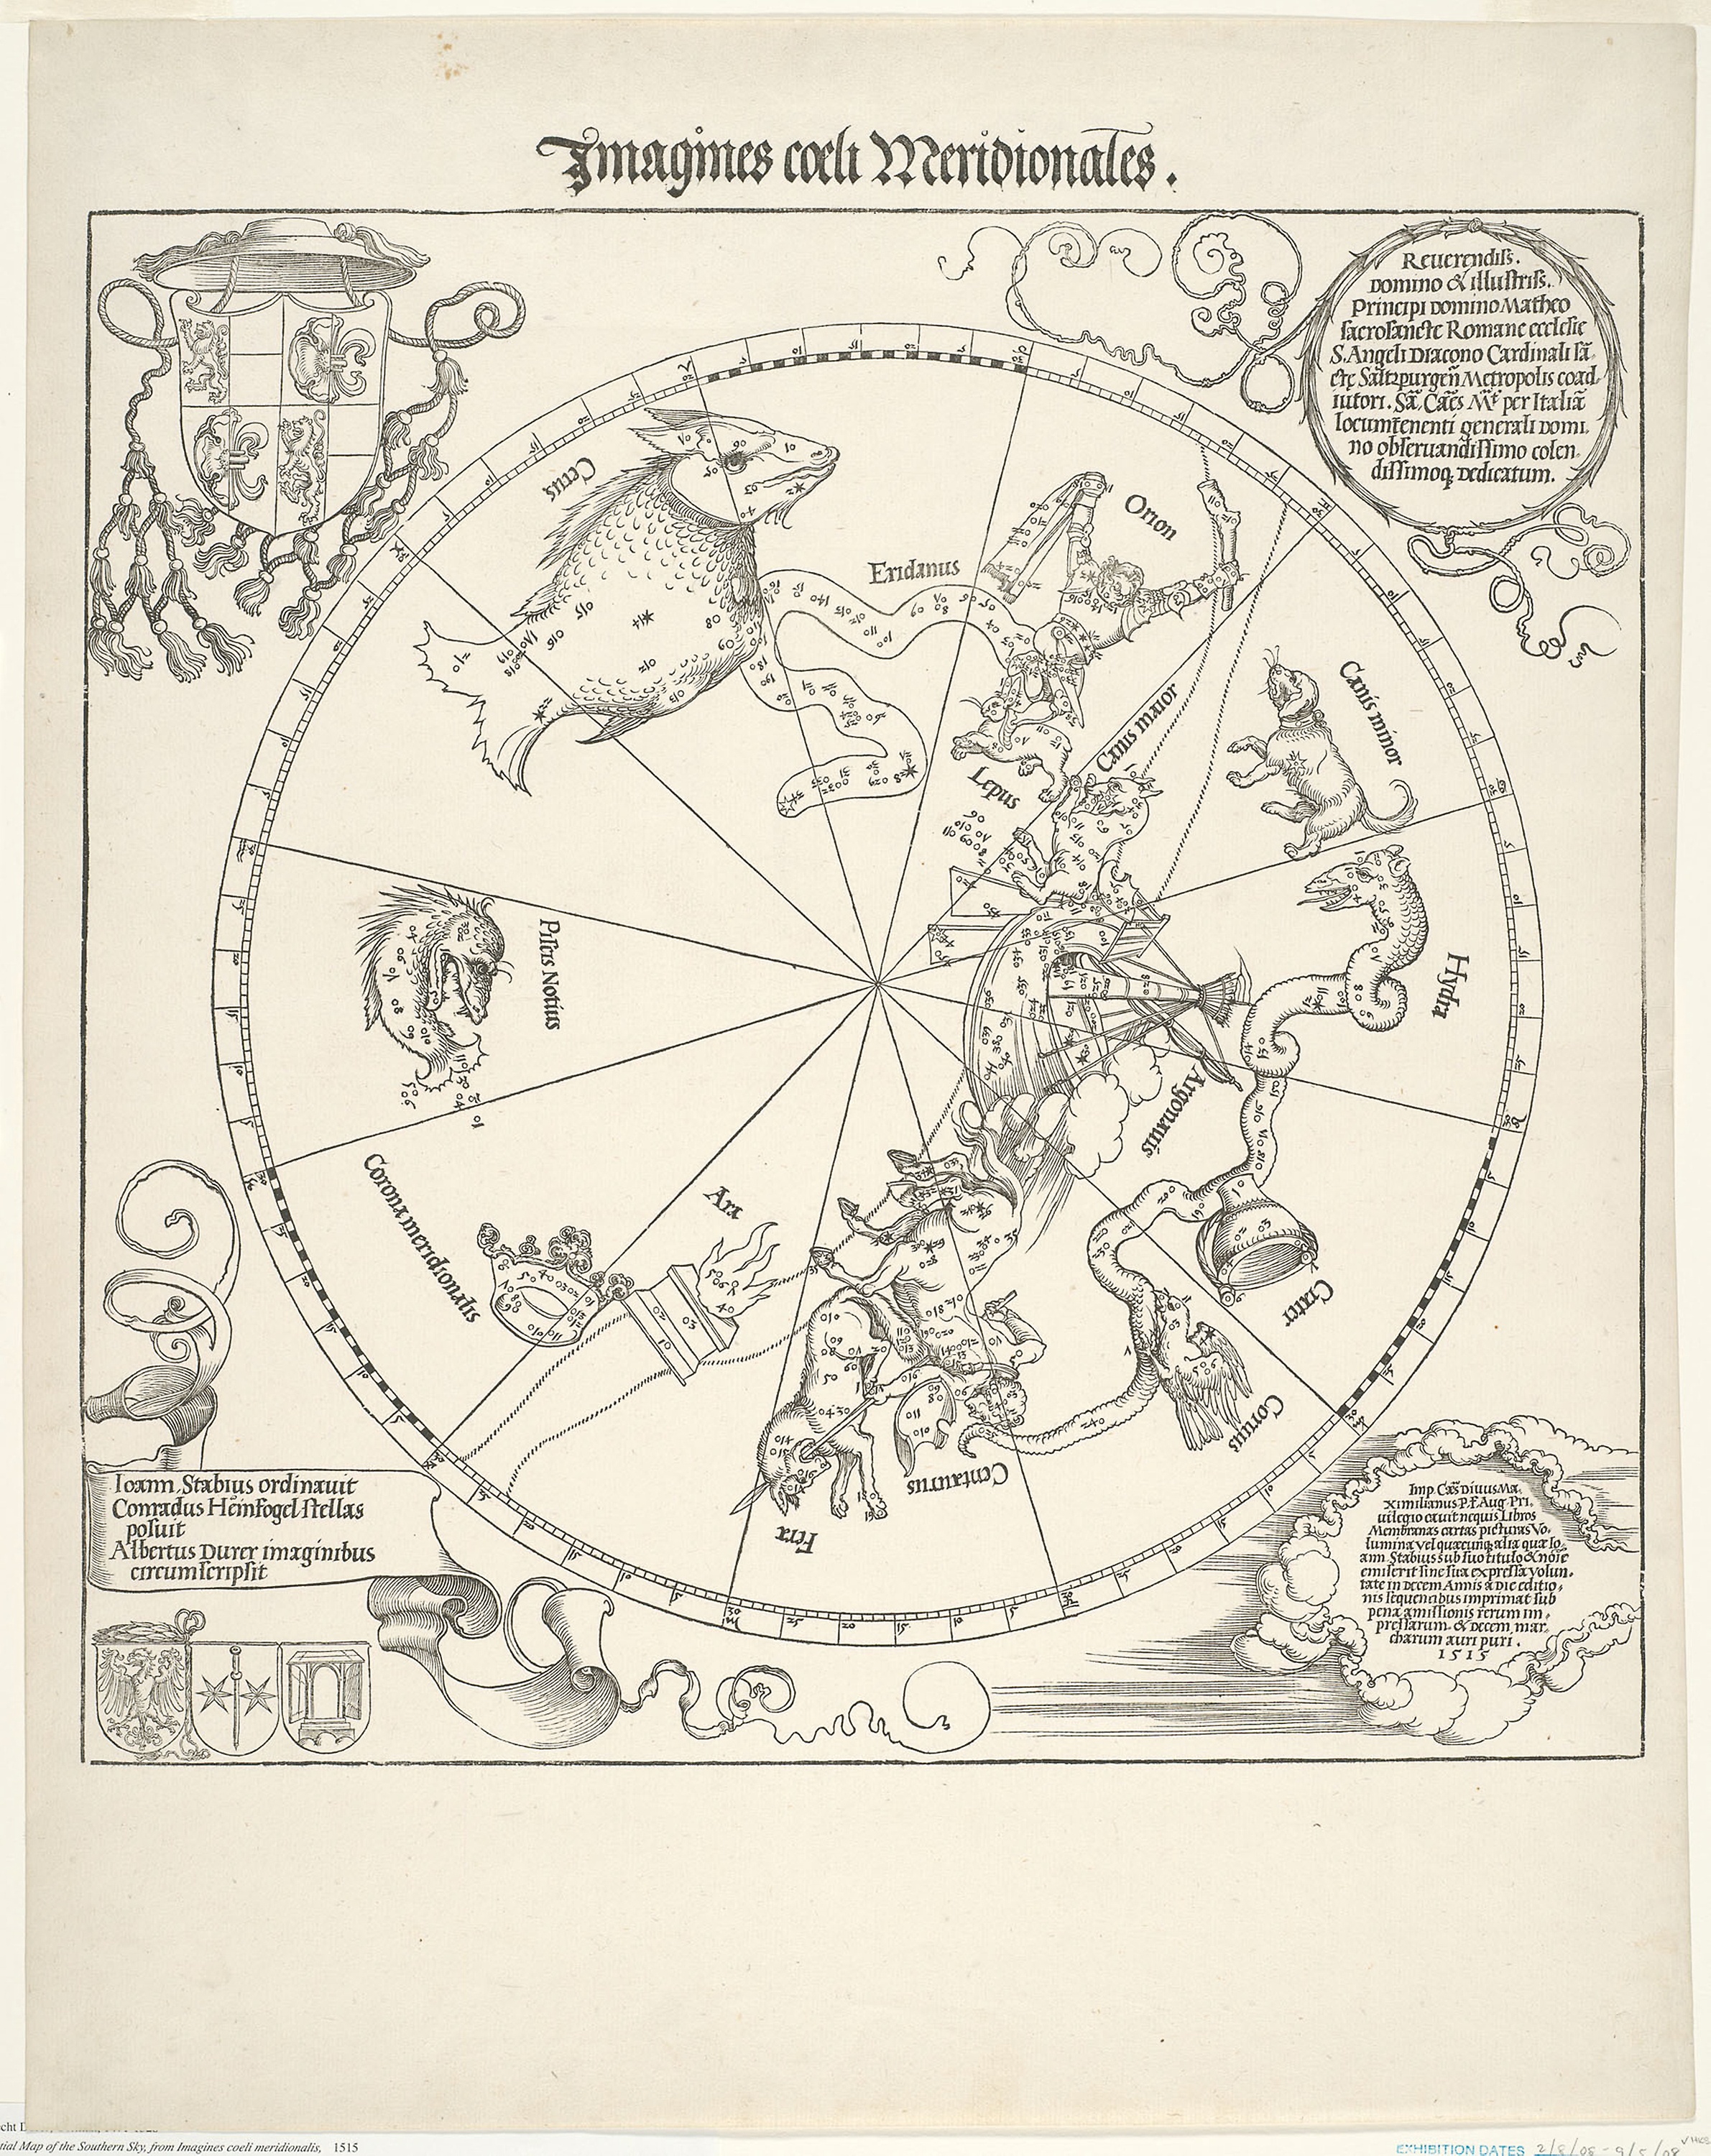
text, map, black and white, line art, line, area, organism, artwork, monochrome, circle, font, history, diagram